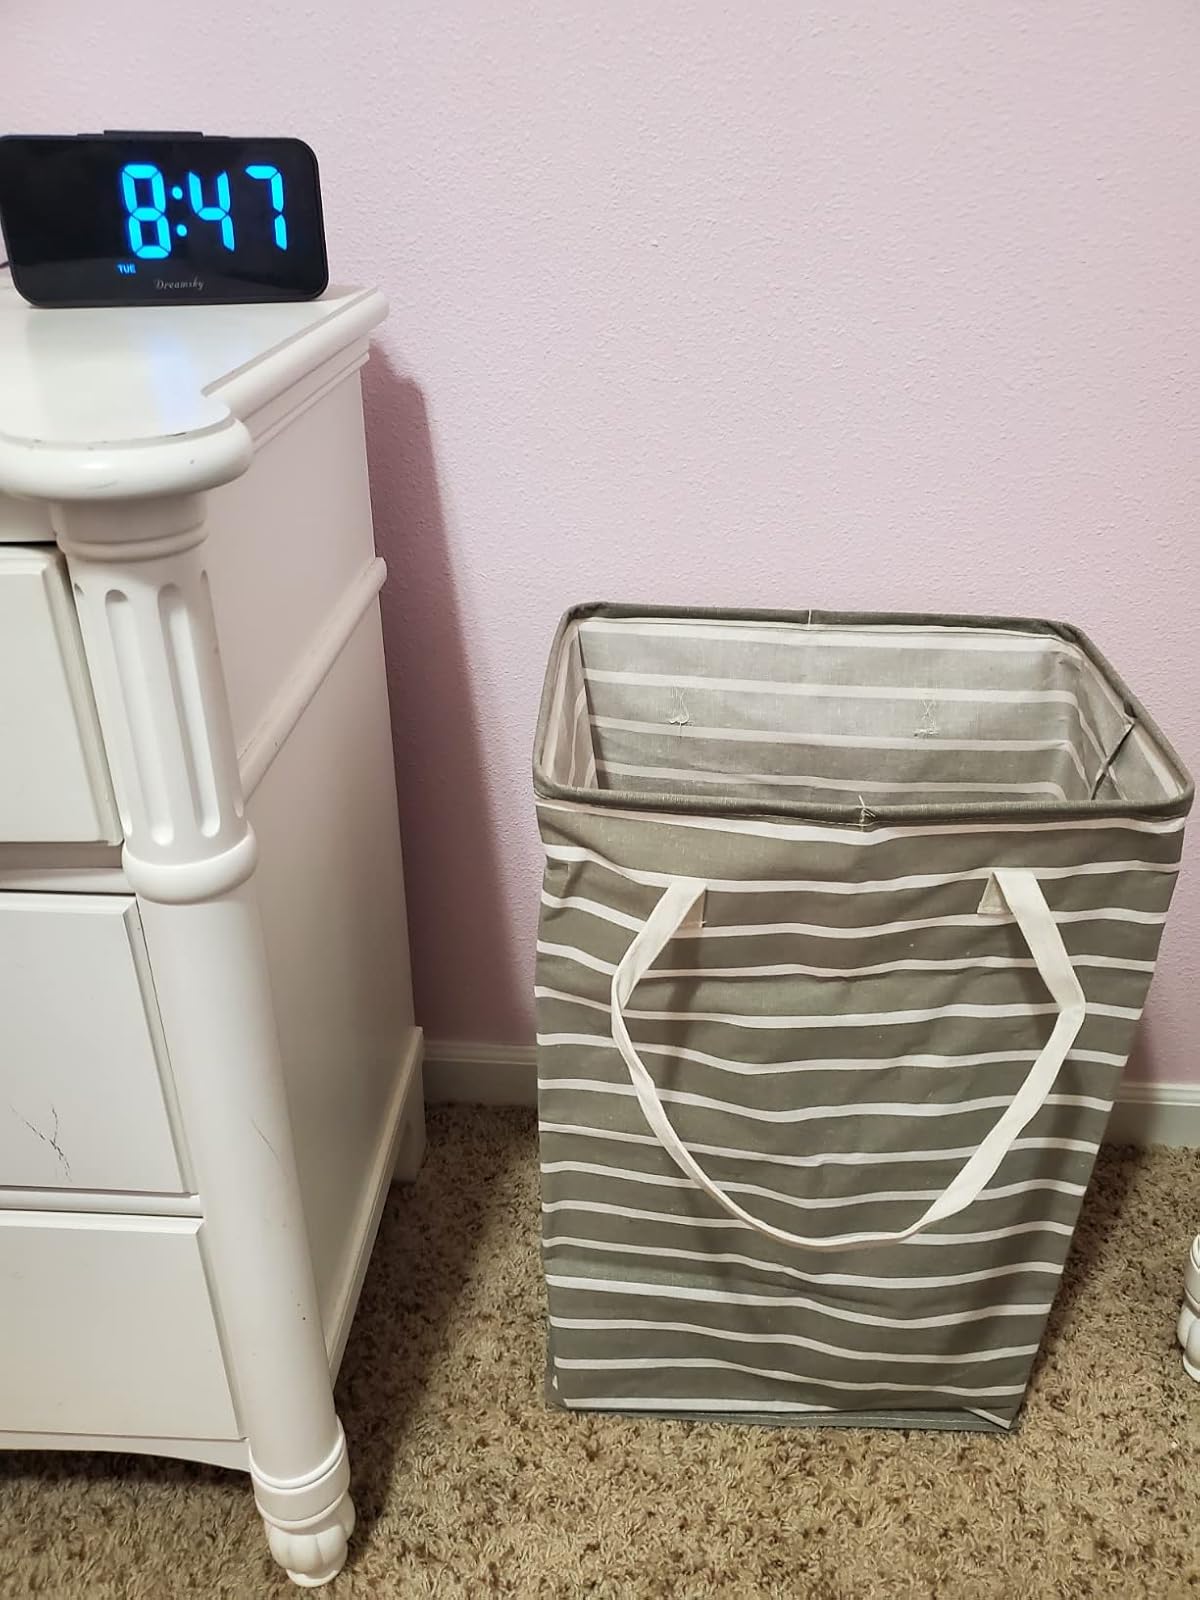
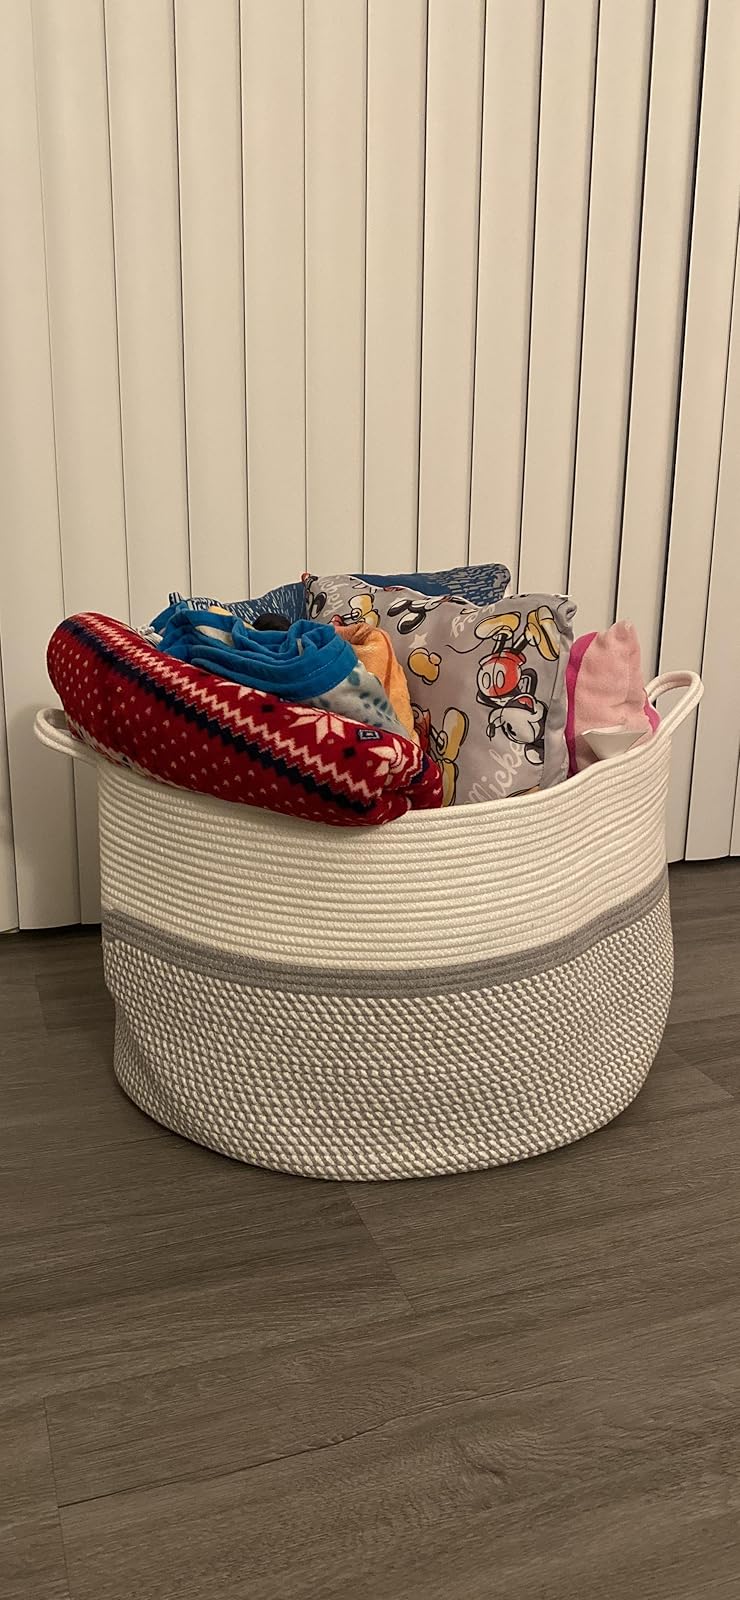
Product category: items_hamper
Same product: no